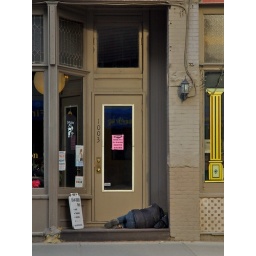
sleeping in a king sized bed